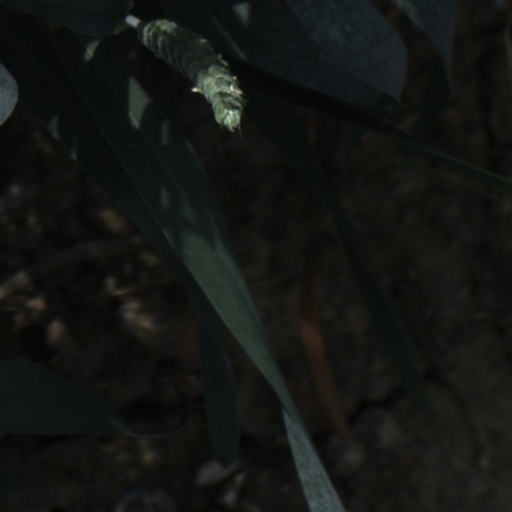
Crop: wheat